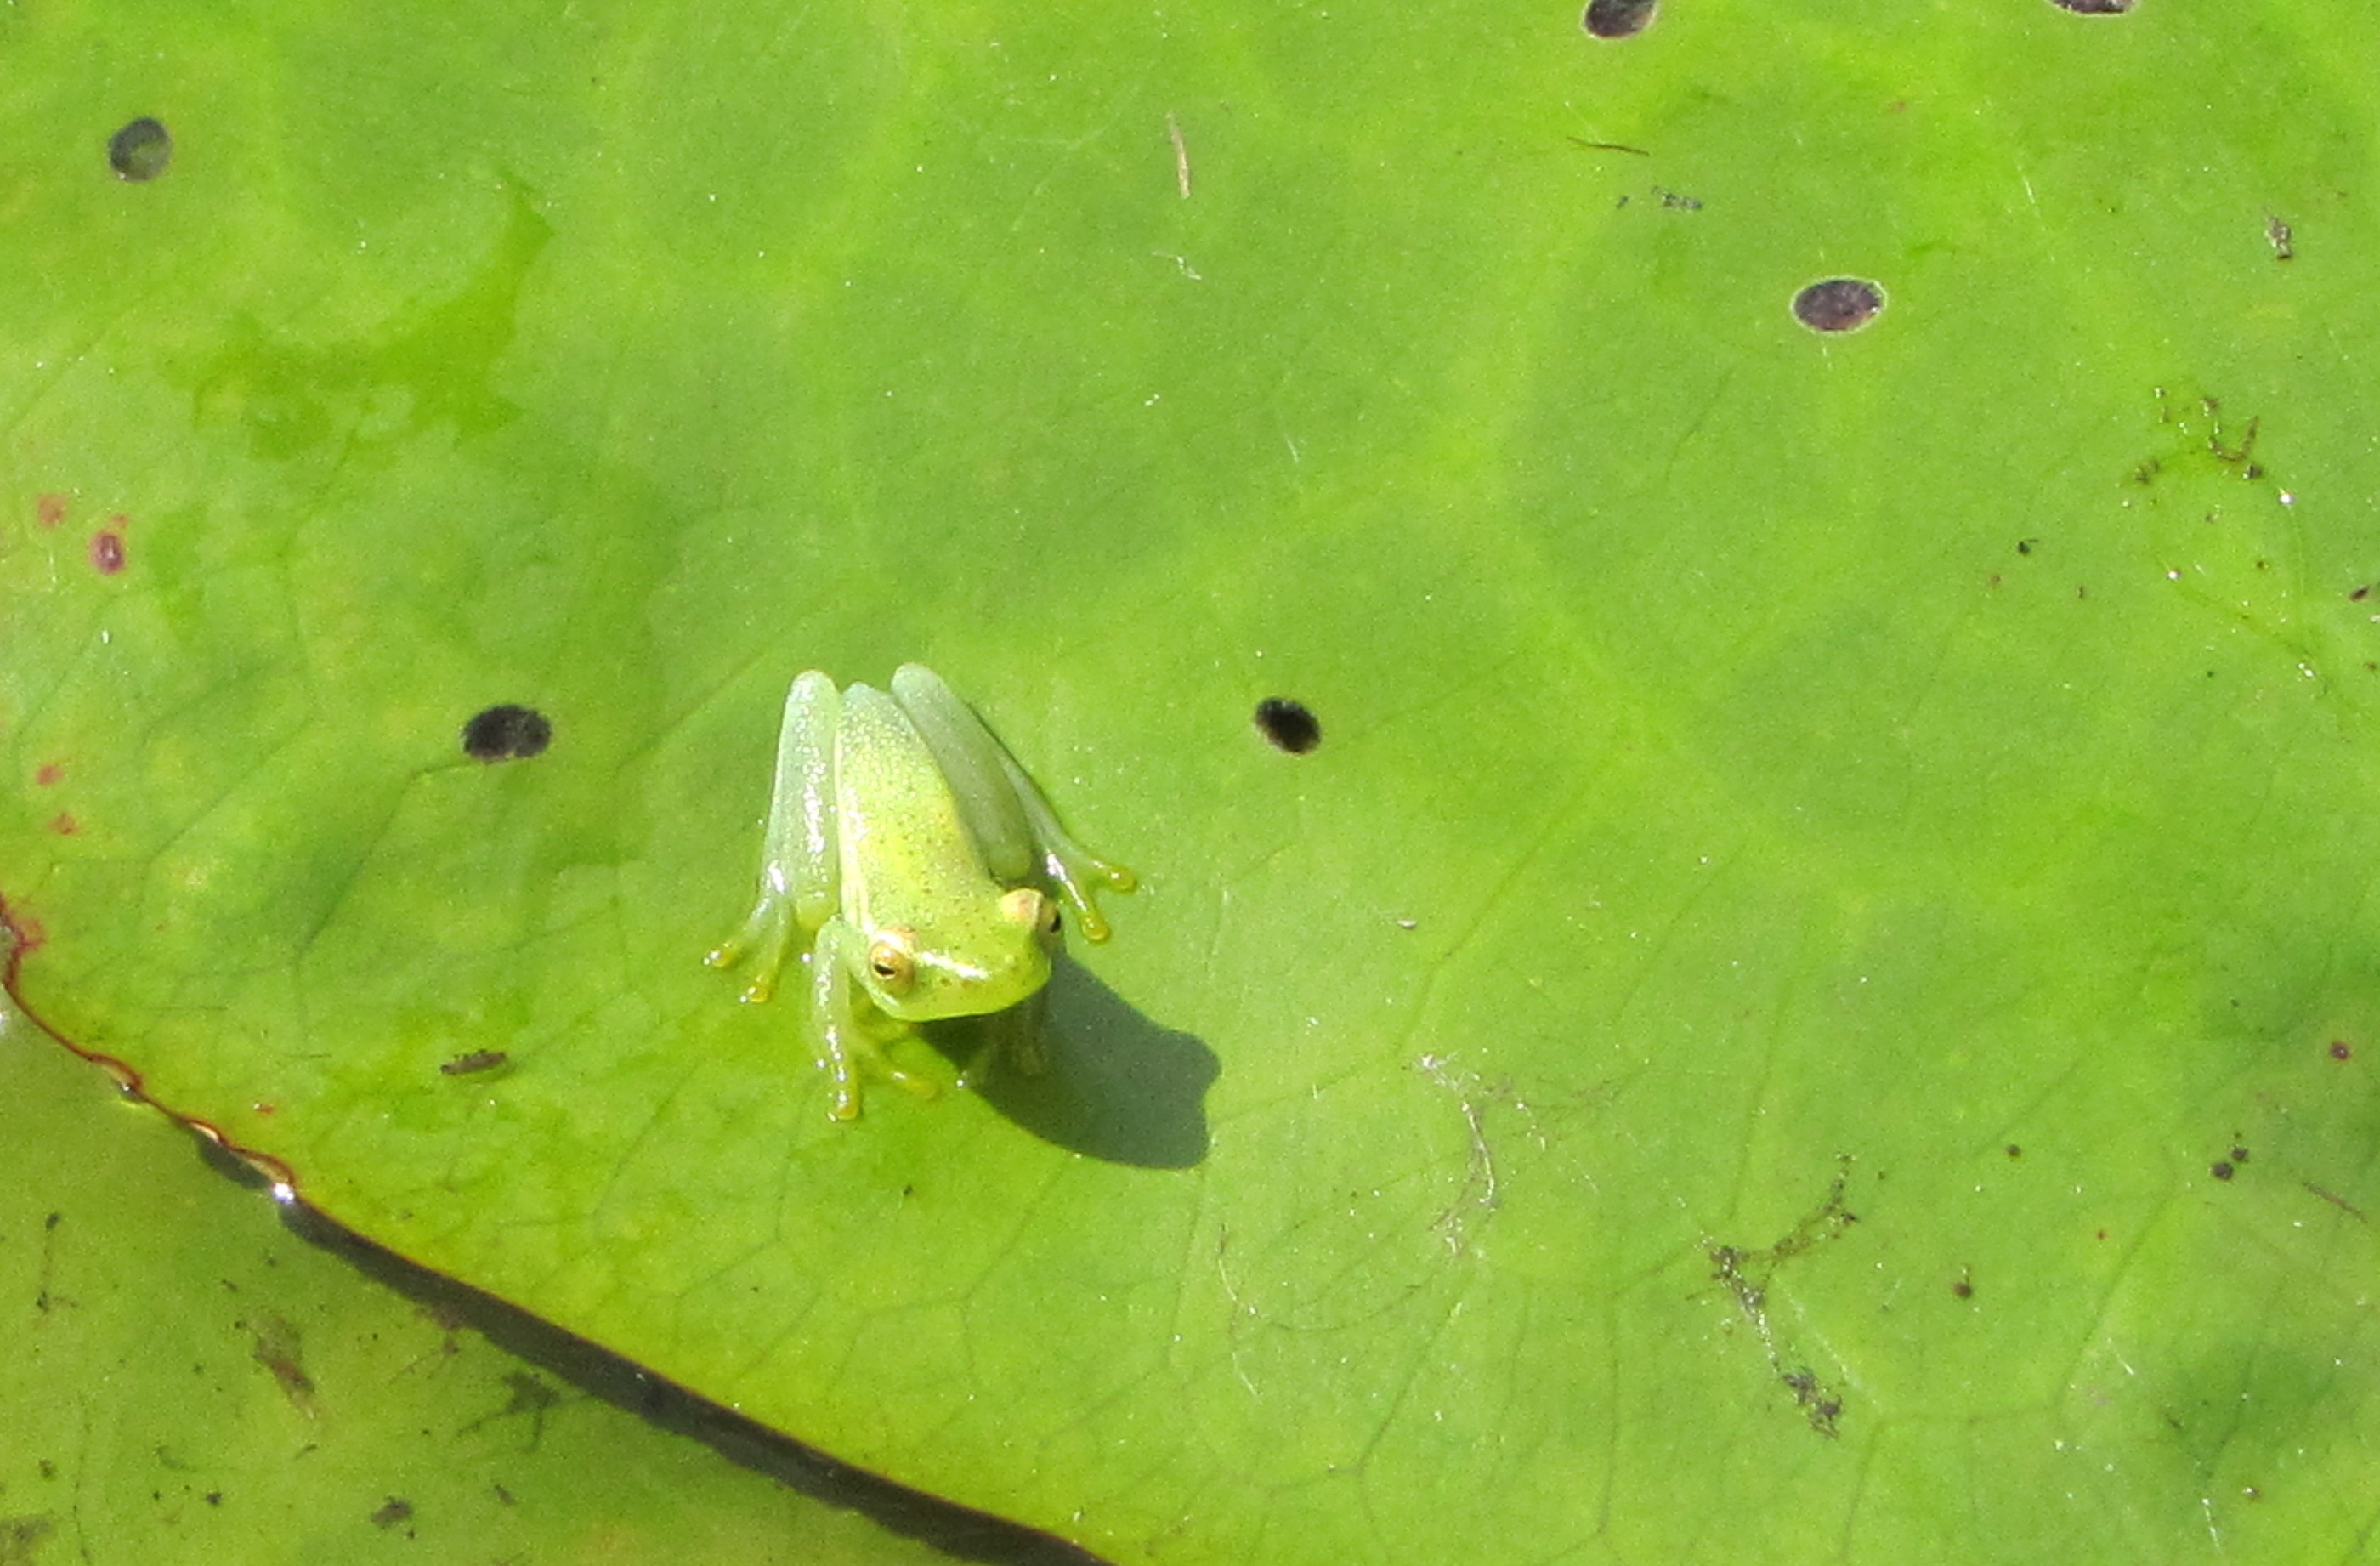
water, nature, plant, leaf, flower, reed, green, insect, biology, africa, botany, frog, amphibian, yellow, close, flora, fauna, invertebrate, lily pad, botswana, macro photography, chobe